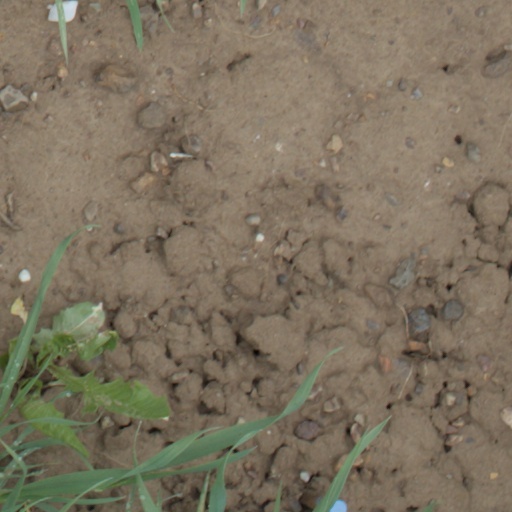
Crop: wheat